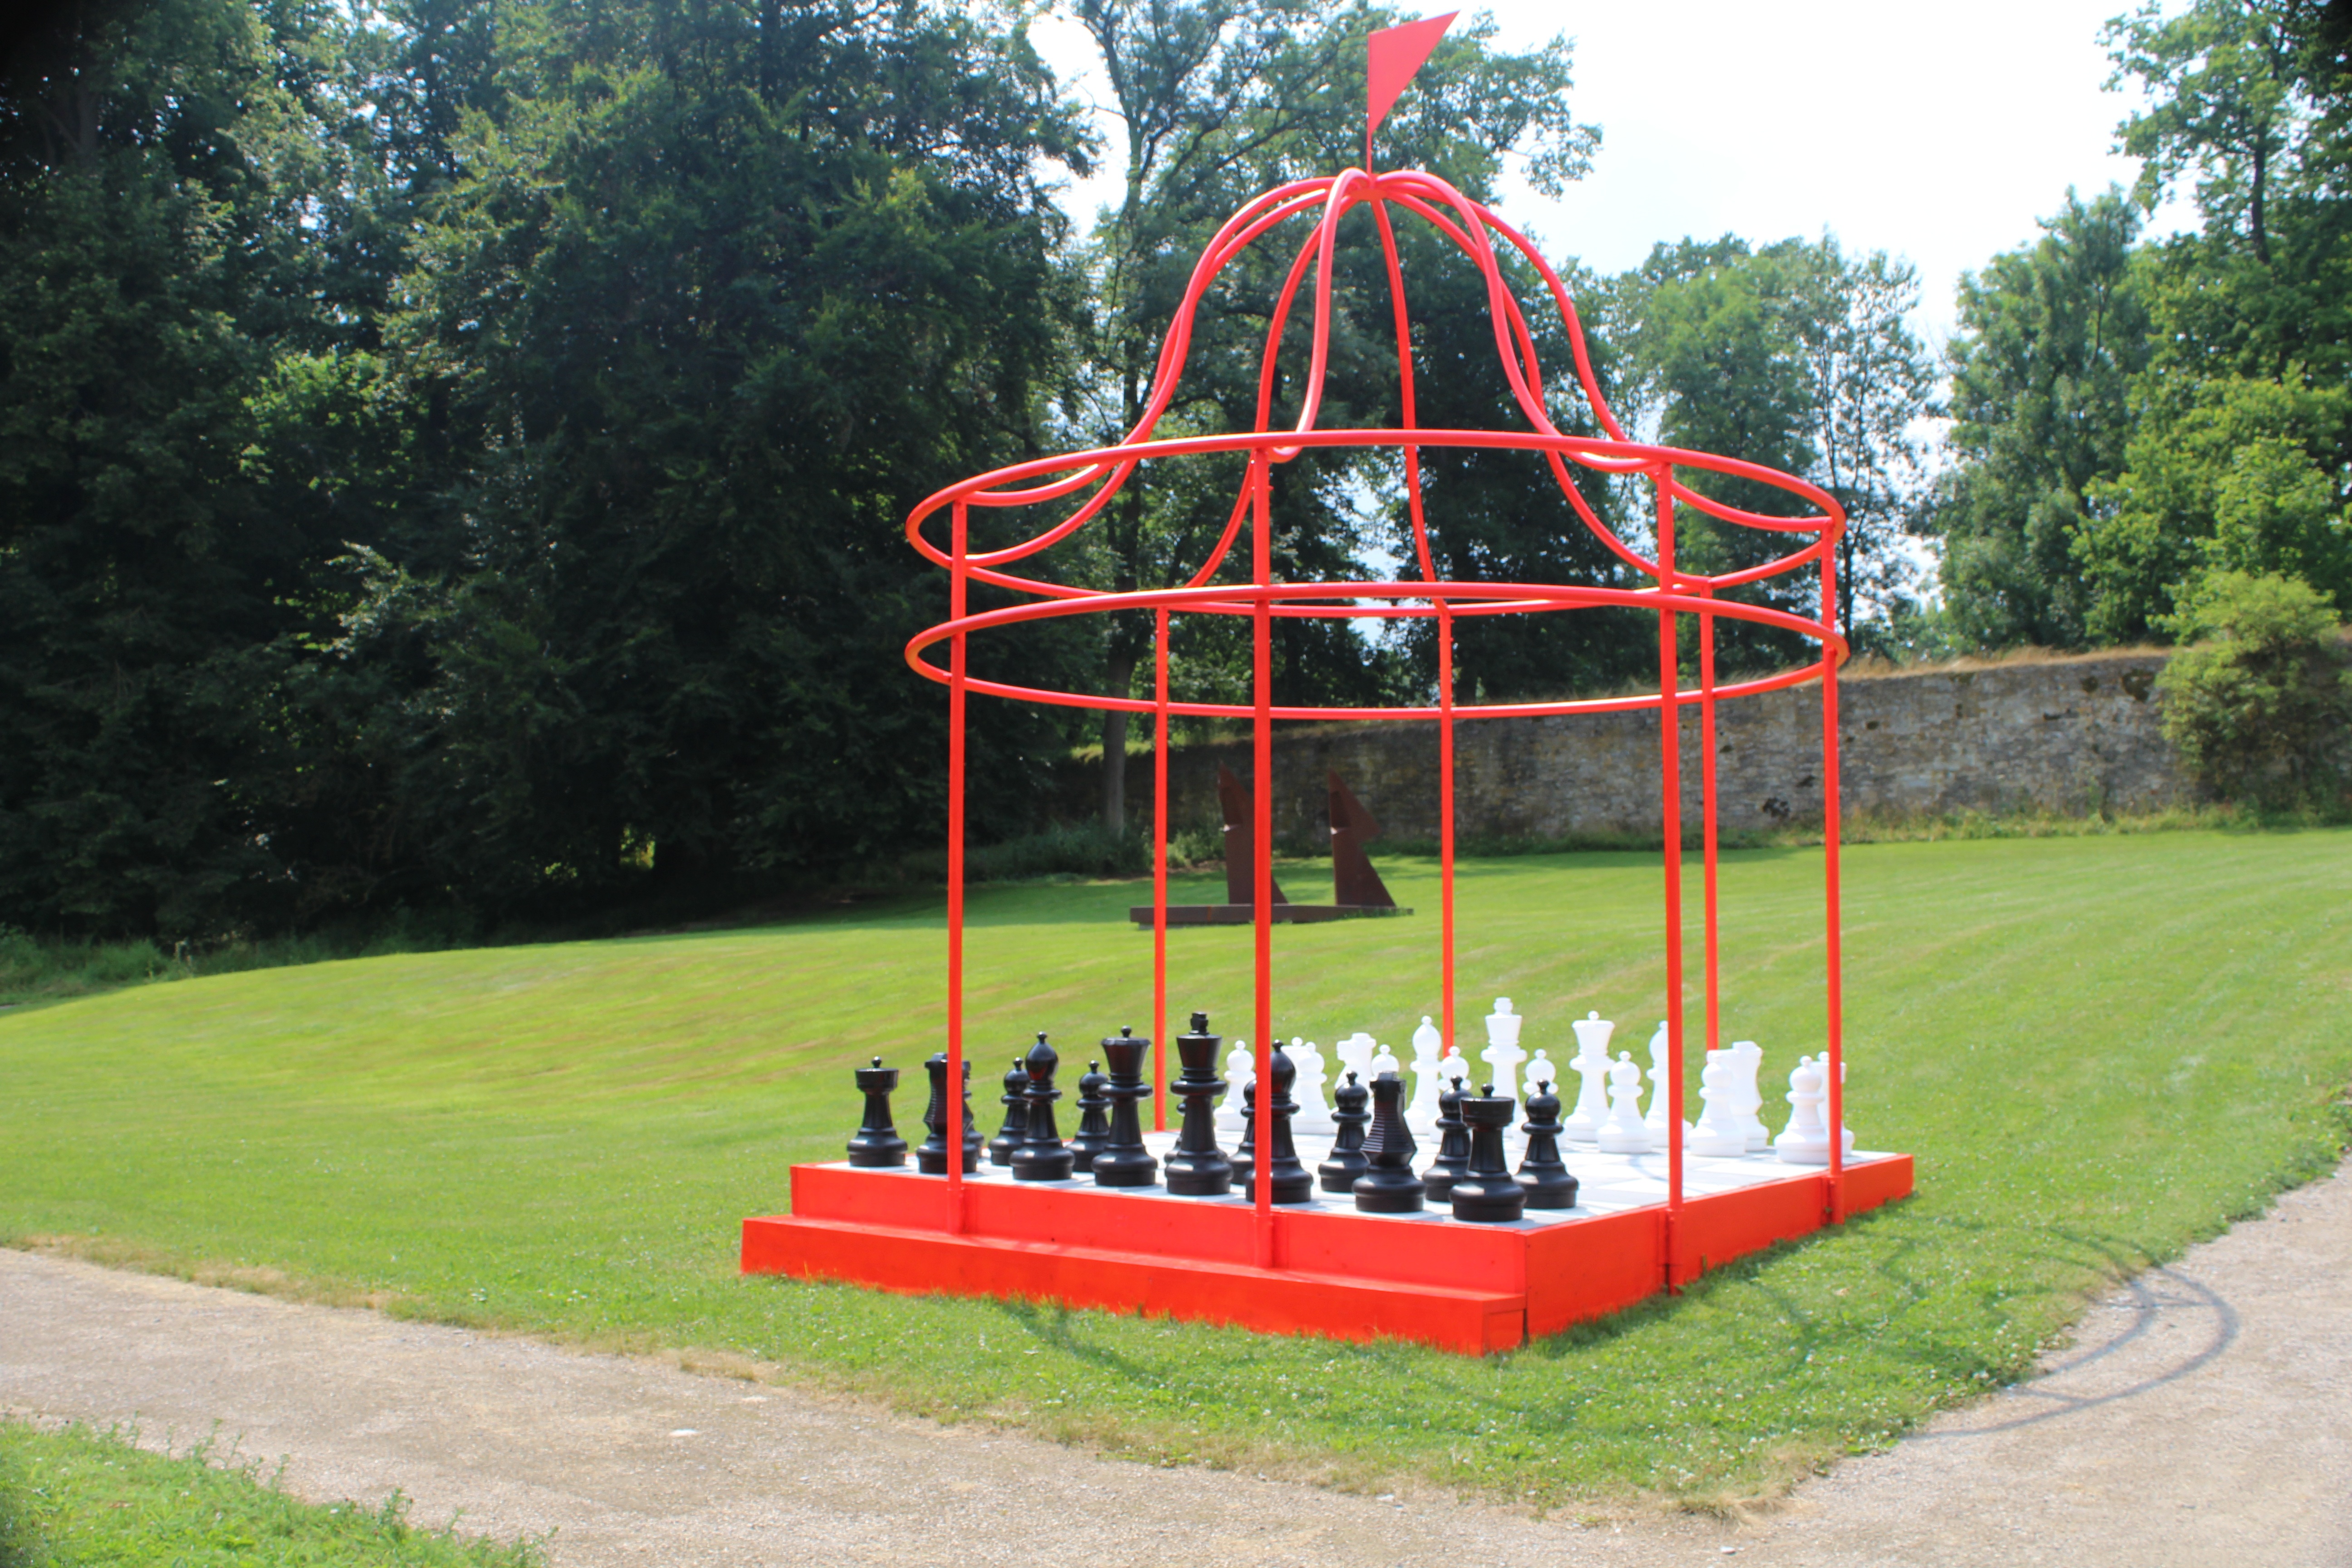
play, city, recreation, park, garden, public space, playground, chess, pavilion, man made object, outdoor recreation, outdoor structure, outdoor play equipment